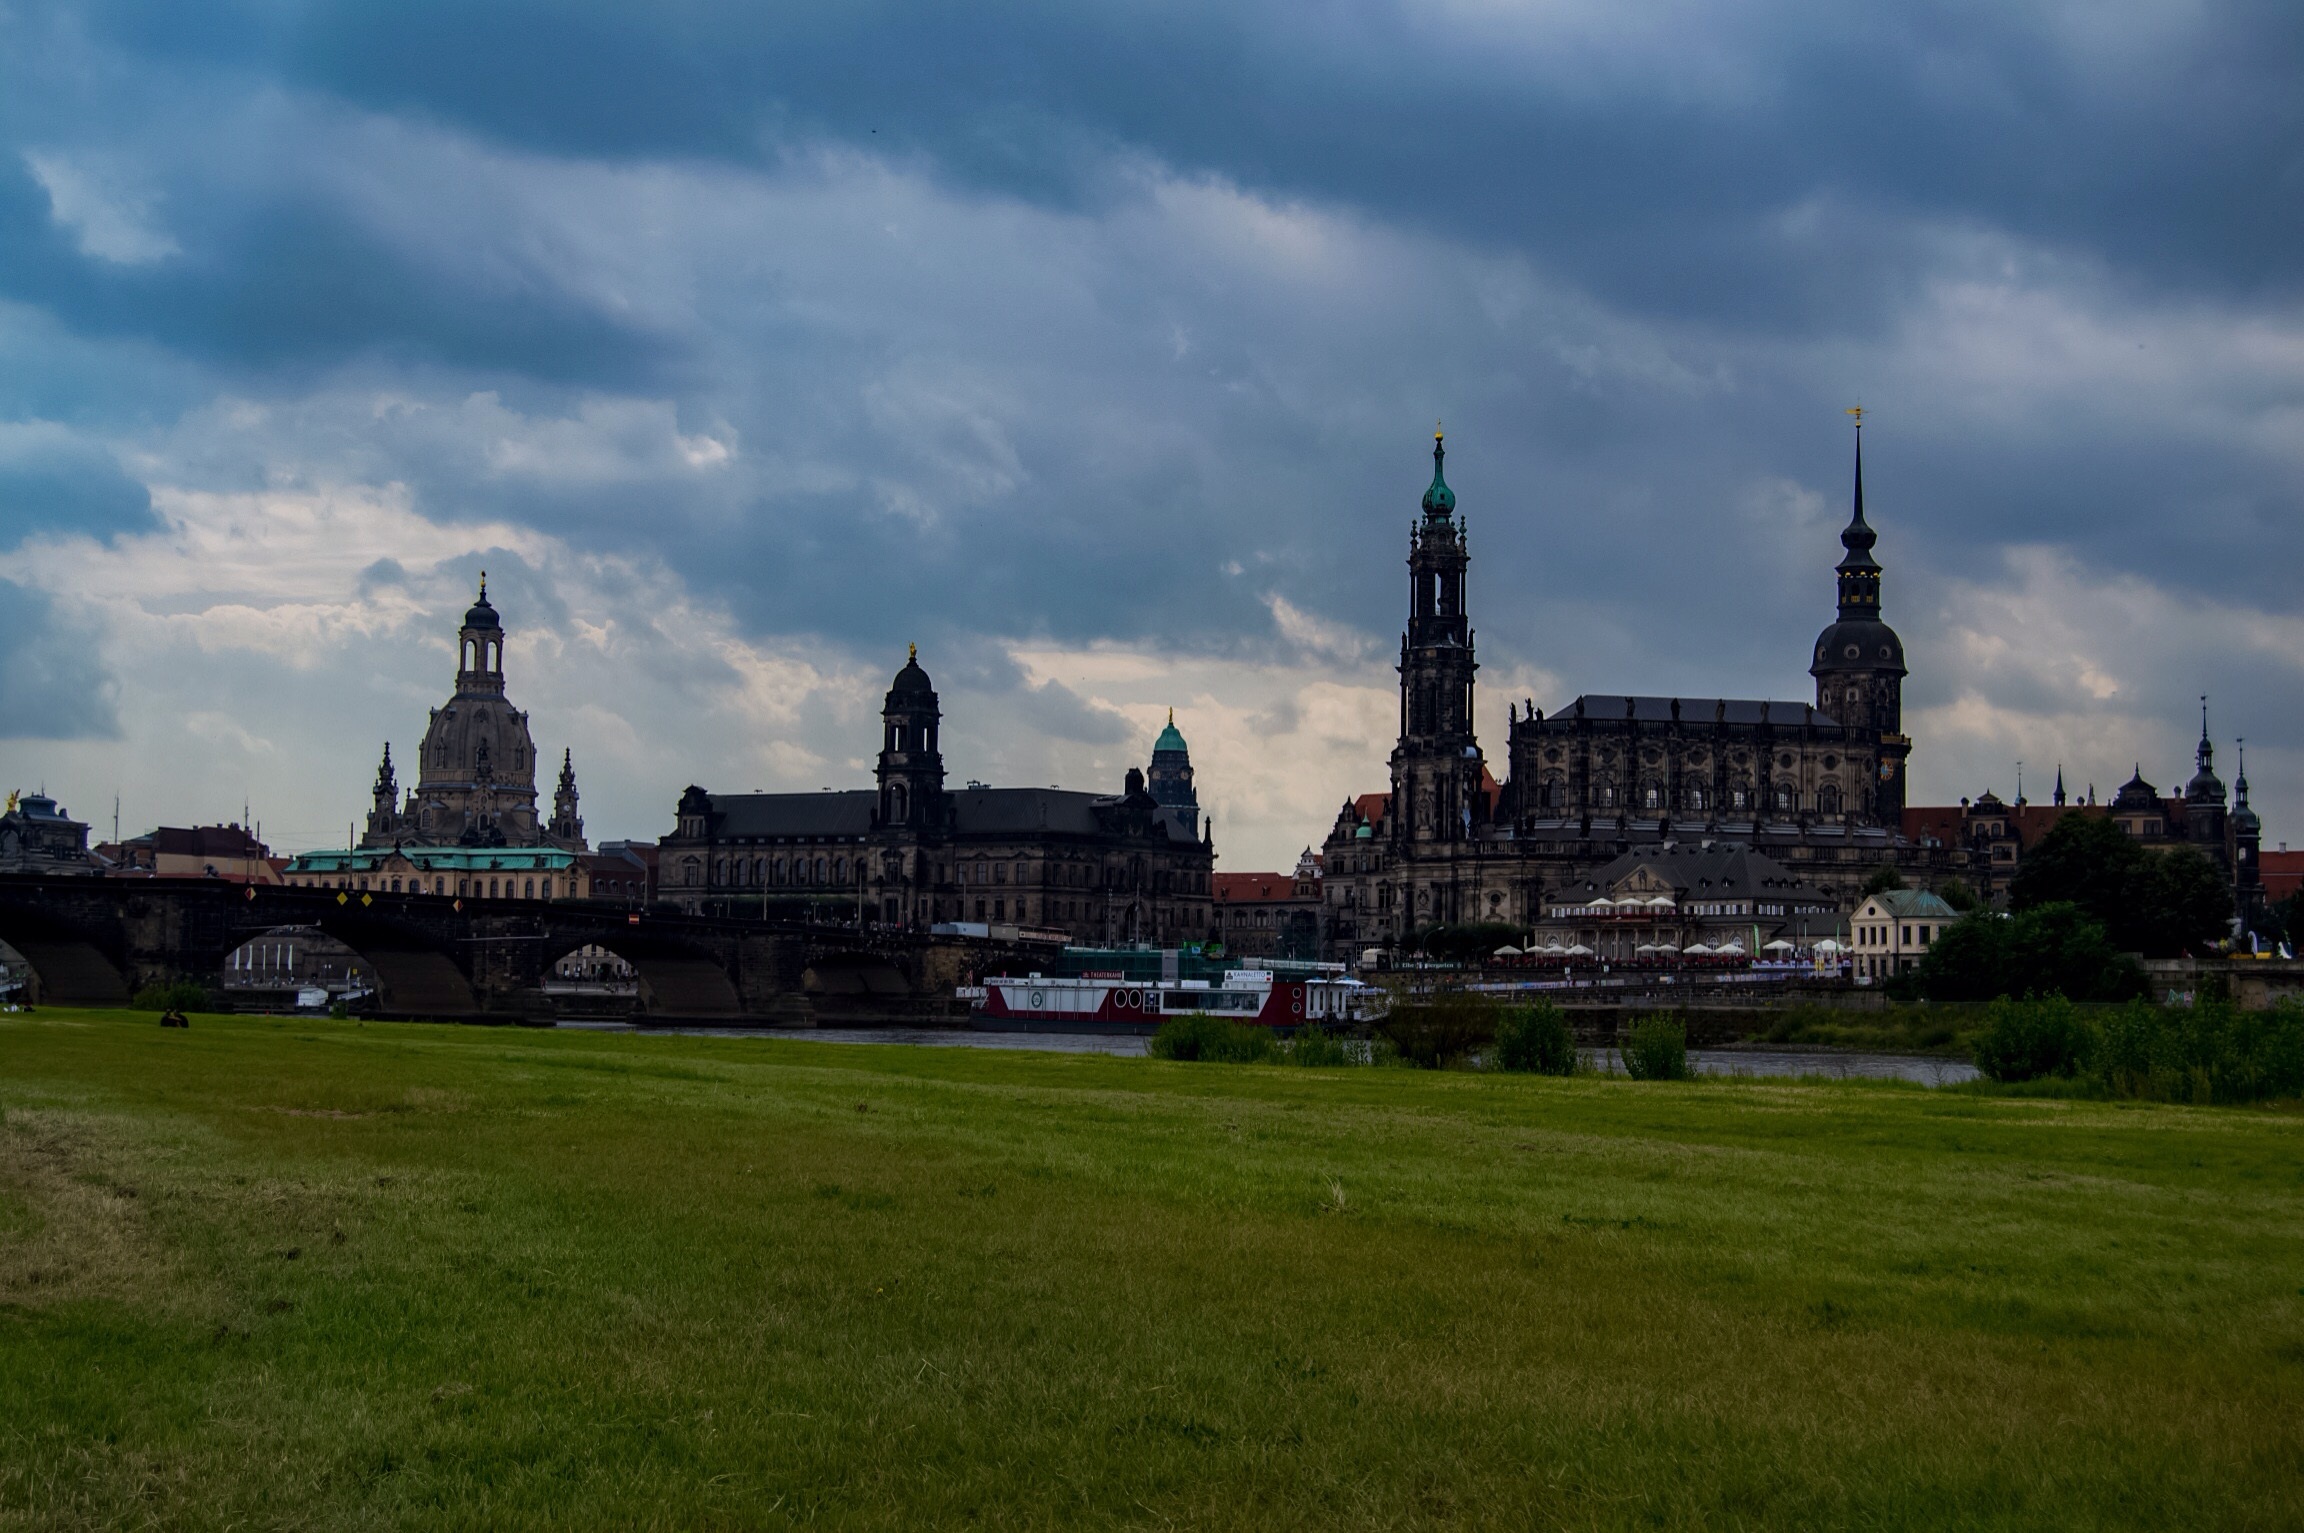
architecture, sky, skyline, building, chateau, city, monument, cityscape, castle, landmark, church, tourism, place of worship, places of interest, old town, art, temple, steeple, germany, kennel, historically, glockenspiel, elbe, frauenkirche, saxony, dresden, bruges, saxon, neumarkt, town center, historic old town, frauenkirche dresden, elbe meadow, canaletto, human settlement